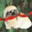
Label: dog